Czech architecture

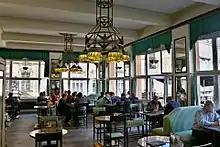
Grand Café Orient in Prague

Cubism manifested itself primarily in the fine arts (Picasso, Braque, Cézanne), which strongly influenced some architects, but one cannot speak of pure cubism, because of course, they had to be primarily functional. The architects working under the influence of Cubism created characteristic objects that seem a bit strange. Cubist architecture in Czechoslovakia has been operating since around 1911. In the 1920s, it developed in Prague. Its most prominent representatives gathered in the Manes Fine Arts Association. They include painters Emil Filla, Antonín Procházka and Josef Čapek, sculptor Otto Gutfreund, architects Josef Gočár, Josef Chochol, Pavel Janák, and others.